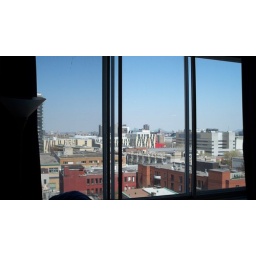
View from my window in the bedroom